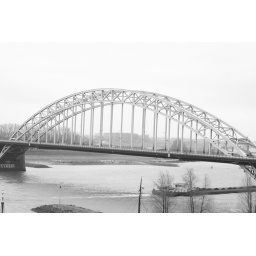
A Waalbrug... bridge over the river Walls in Nijmegen